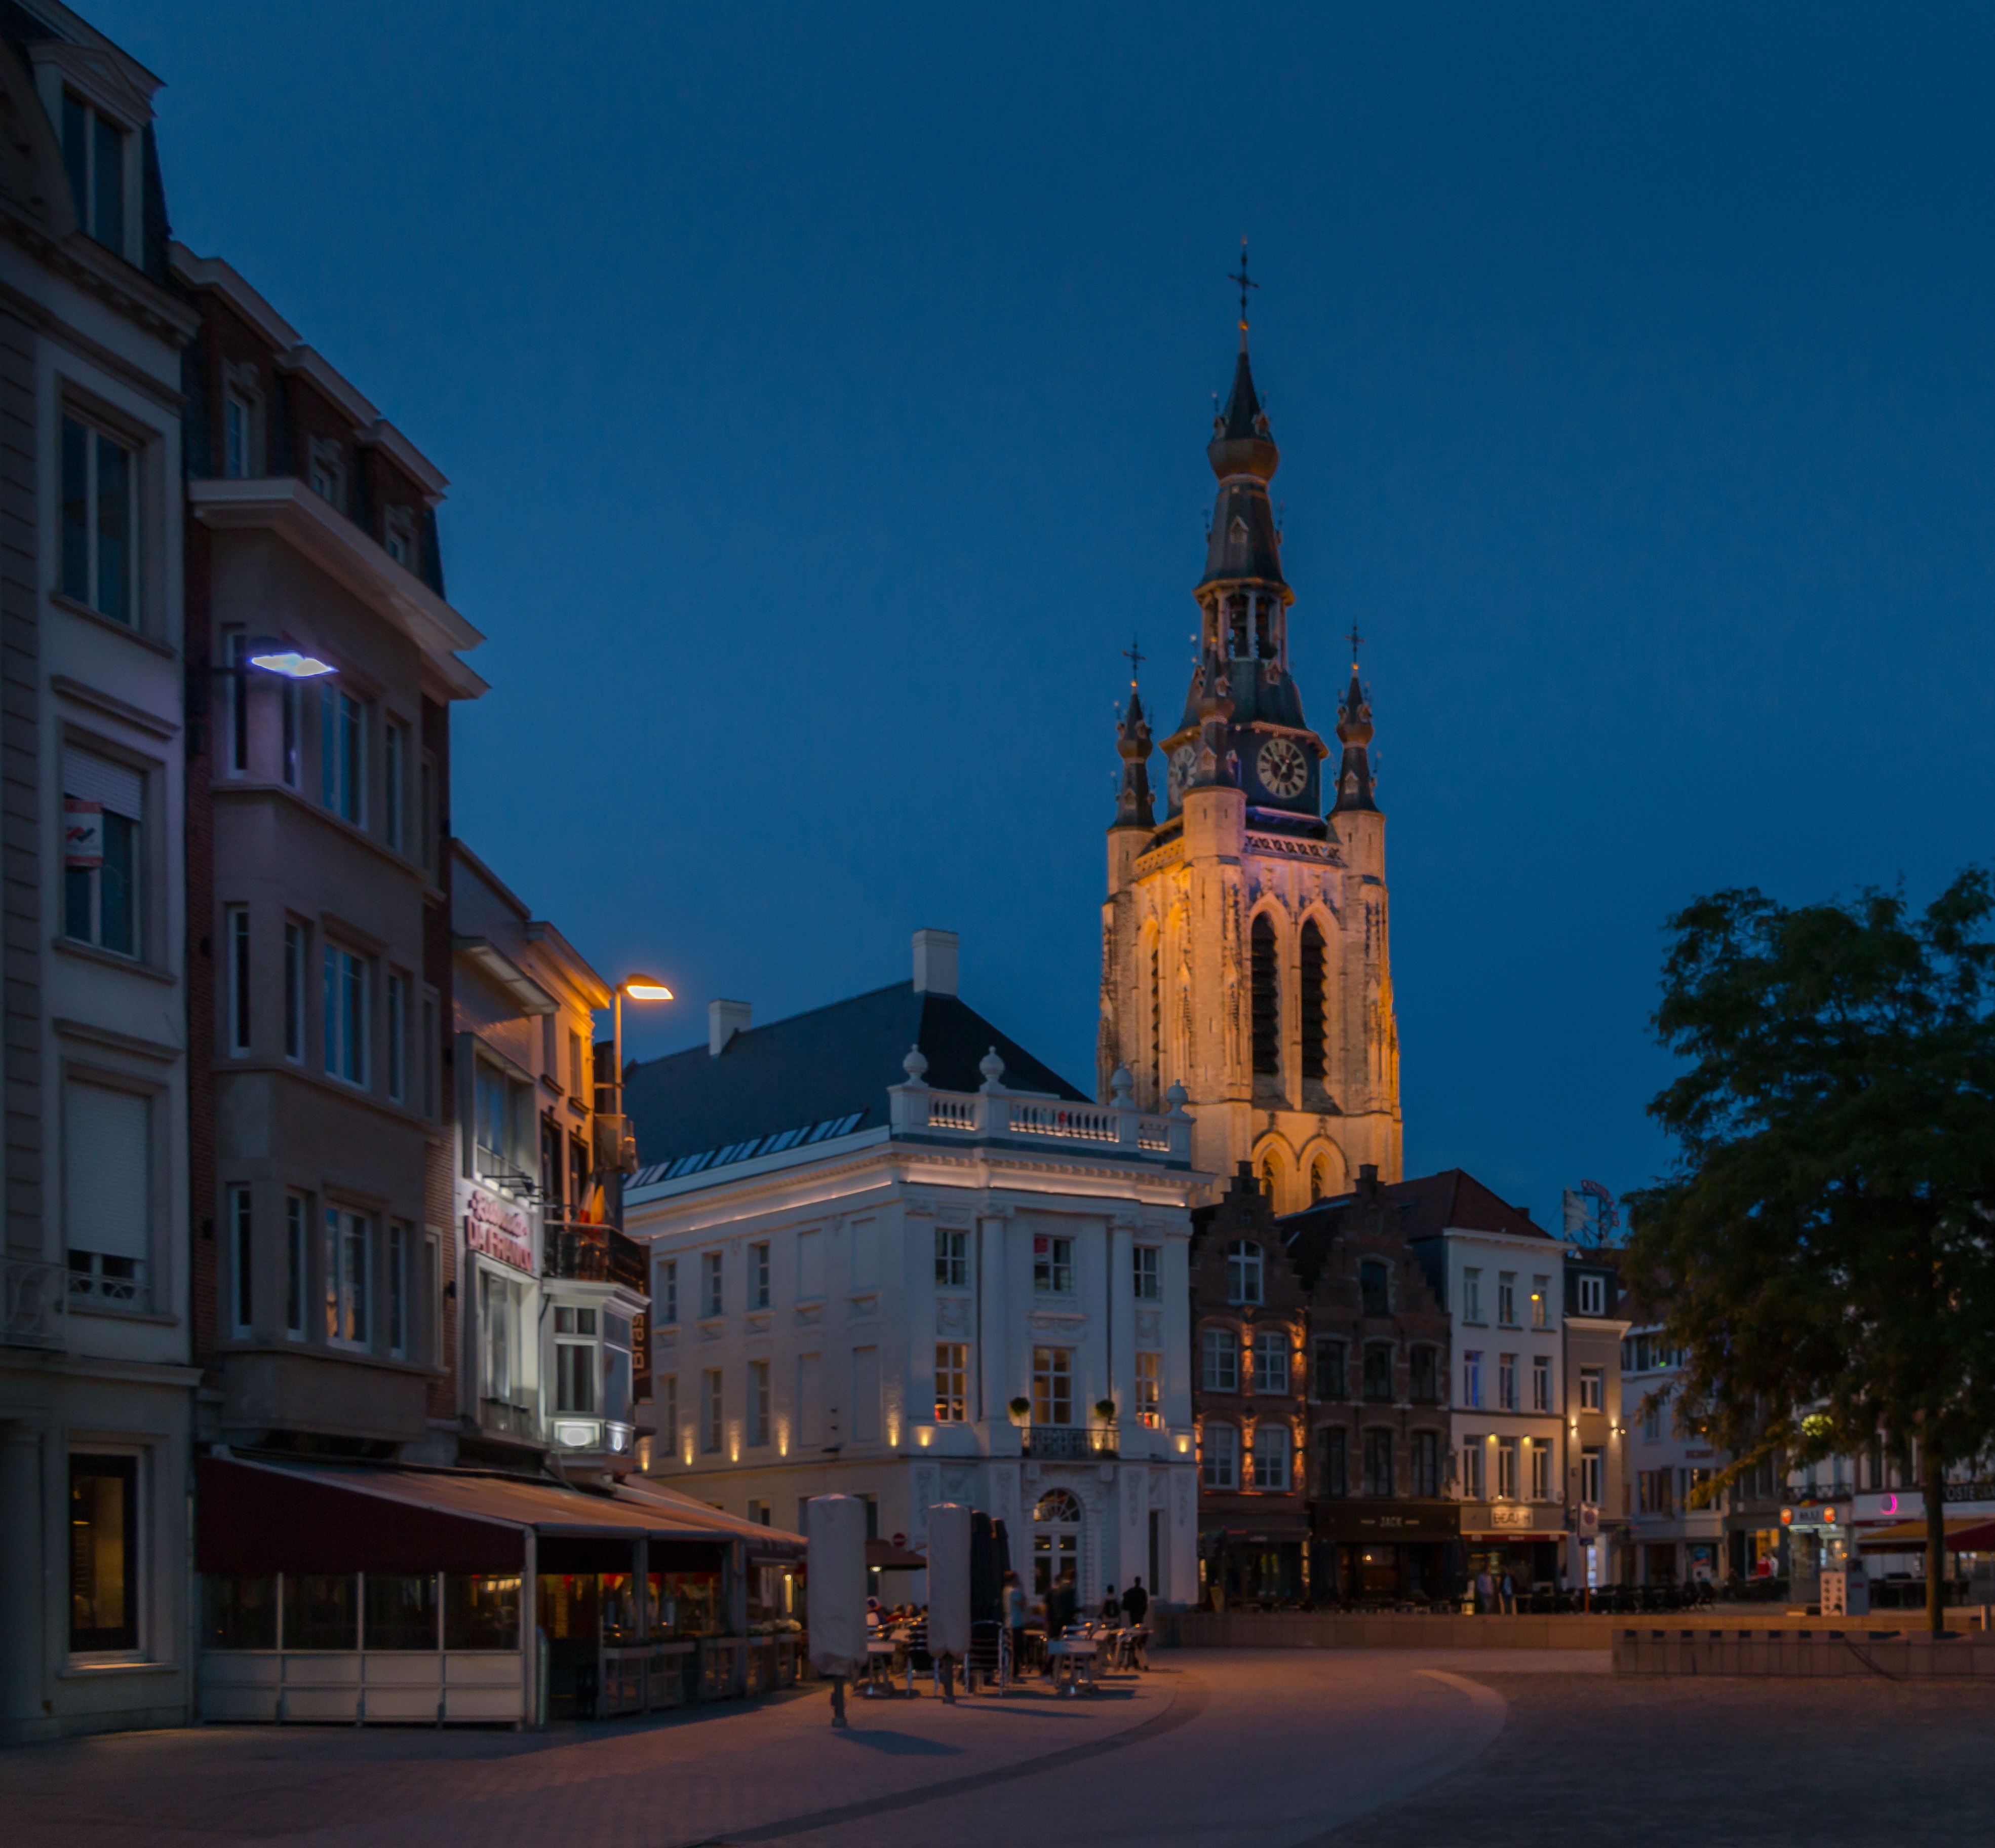
light, architecture, night, town, building, city, cityscape, downtown, dusk, evening, plaza, landmark, facade, church, lighting, night city, temple, town square, neighbourhood, city center, historic town, urban area, kortrijk downtown, kortrijk belgium, kortrijk centrum, cities in belgium, belgian cities, urban lighting, human settlement